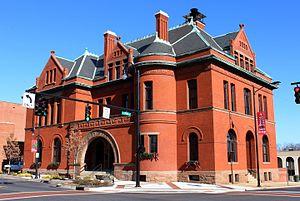
La ville de Statesville est le siège du comté d'Iredell, situé en Caroline du Nord, aux États-Unis, la population de la ville est estimée à 23 320 habitants.